Monument to the War of 1812

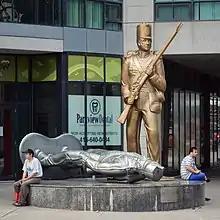
The monument pictured in 2013

Monument to the War of 1812, also called Toy Soldiers, is a War of 1812 war monument in Toronto, Ontario, Canada. Designed by Douglas Coupland and unveiled in 2008, the monument includes two Styrofoam sculptures over a stone plinth, and commemorates the successful defence of British North America against American forces in the War of 1812.